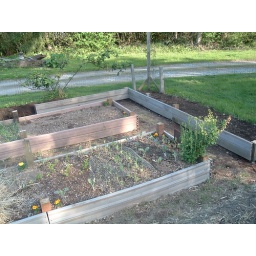
this is how you garden in a rock field